Abbe Lane

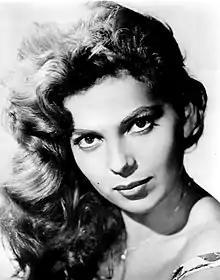
Lane in 1961

Abbe Lane (born Abigail Francine Lassman; December 14, 1932) is an American singer and actress. Lane was known in the 1950s and 1960s for her revealing outfits and sultry style of performing. Her first marriage was as the fourth wife of Latin bandleader and musician Xavier Cugat, more than thirty years her senior.